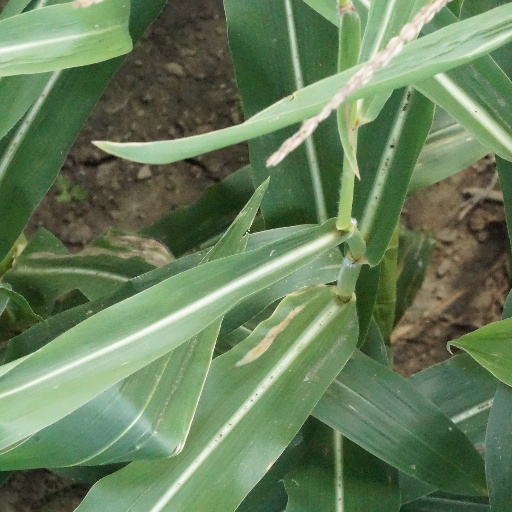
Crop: maize; corn